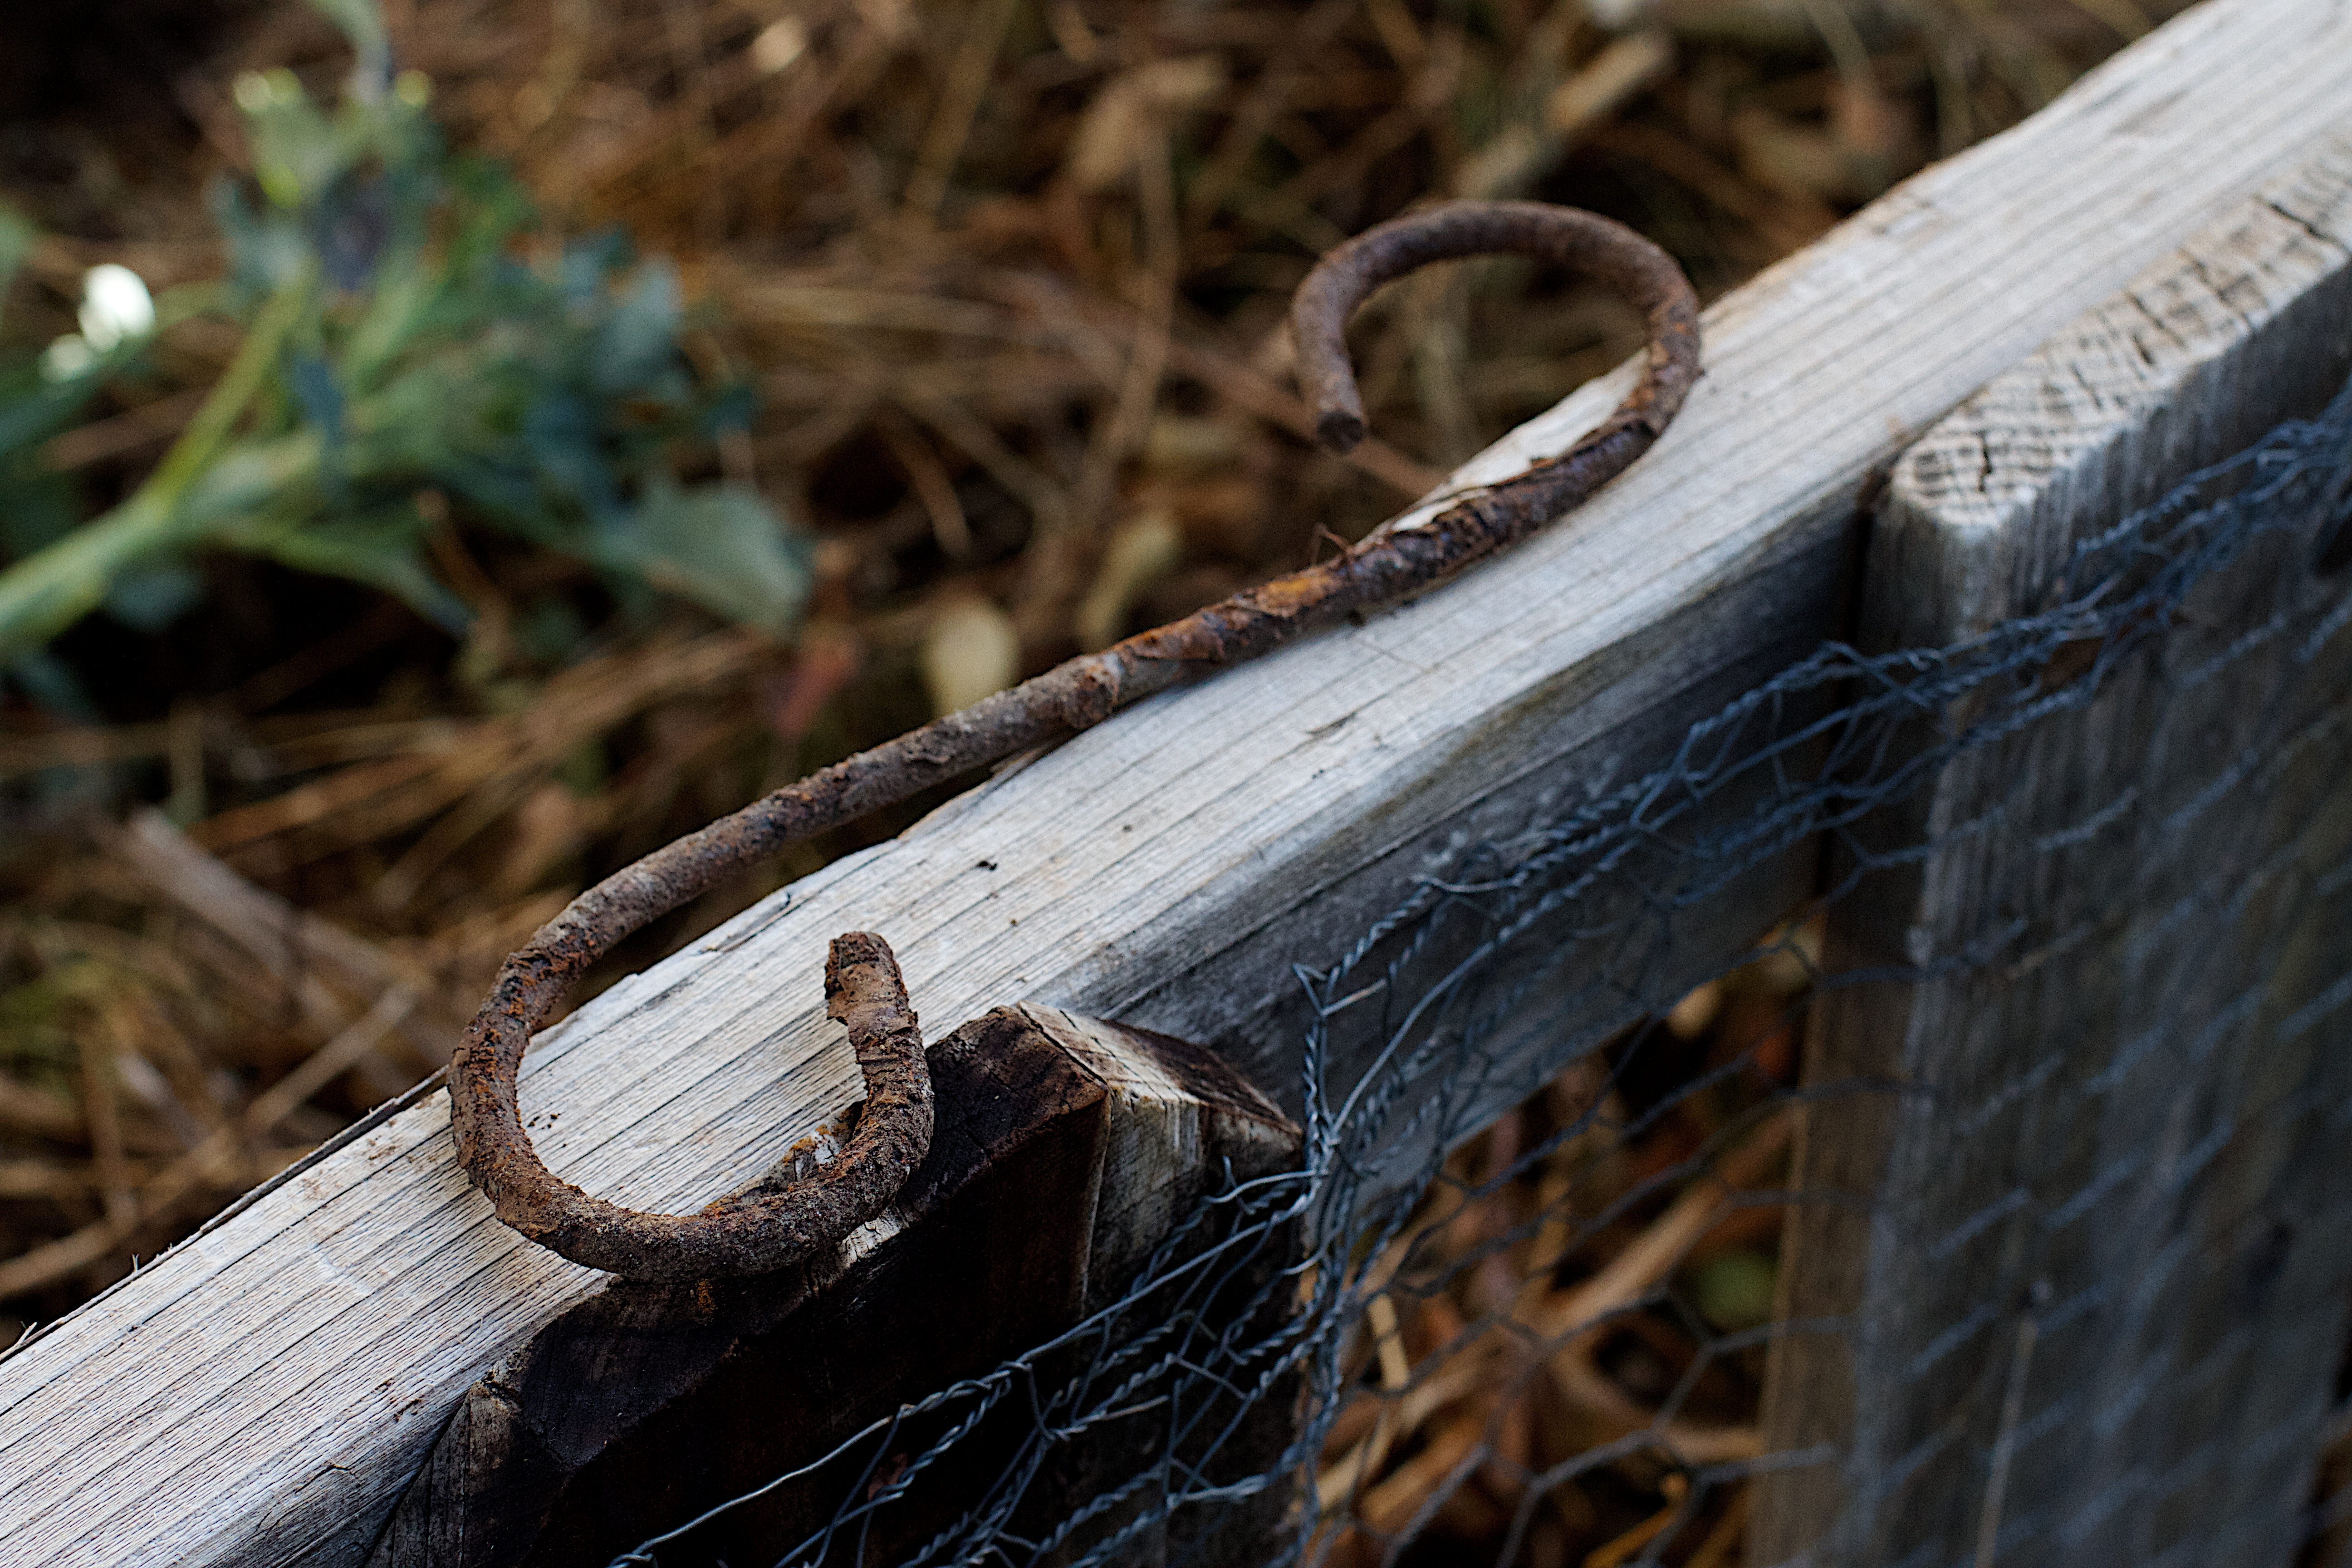
tree, nature, branch, wood, leaf, wildlife, autumn, fauna, close up, macro photography